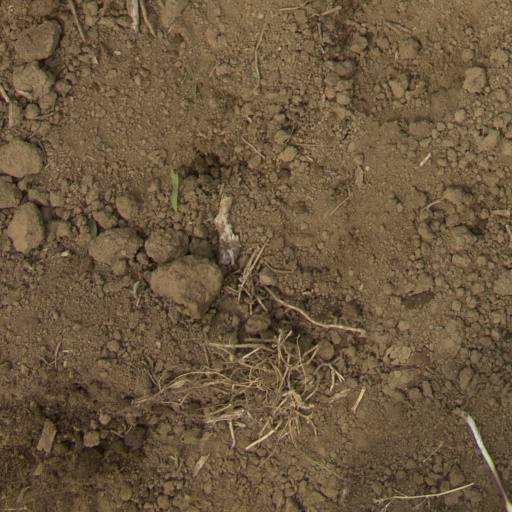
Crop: Jerusalem artichoke